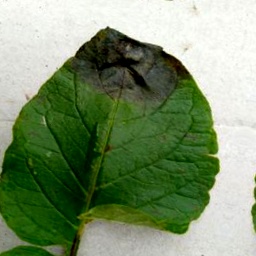
Etiqueta: Late Blight